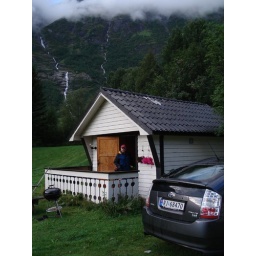
and wet umbrellas on the wall by the door